Portrait of Francesco d'Este

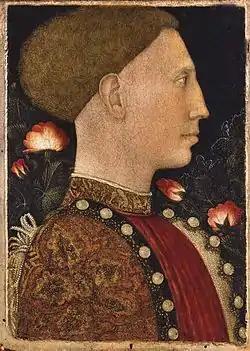
Leonello D'Este portrayed by Pisanello. van der Weyden was for a period the highest placed artist at the Ferrarese court

Portrait of Francesco d'Este is a small oil on wood panel painting by the Netherlandish painter Rogier van der Weyden dating to around 1460. The work is in good condition and has been in the Metropolitan Museum of Art, New York since 1931. When attributed as a van der Weyden in the early 20th century, there was much speculation amongst art historians as to the sitter's identity. He was identified as a member of the d'Este family from the crest on the reverse and long thought to be Francesco's father Lionello, an Italian and highly placed Burgundian prince and patron of Rogier. In 1939 Ernst Kantorowicz identified the man as Lionello's illegitimate son Francesco (c. 1430 – after 1475), which is now generally accepted. The panel was painted when the sitter was about 30 years old and is considered one of van der Weyden's finest portraits, in many ways a culmination of his later, more austere work.